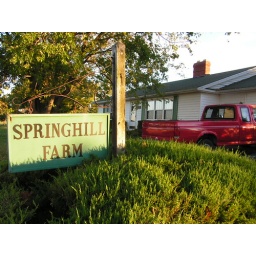
Springhill Farm sign in front of house